Cissy Fitzgerald

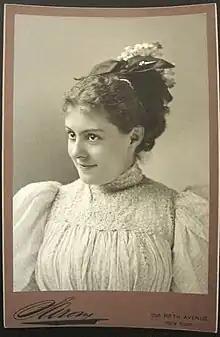
Cissy Fitzgerald photo portrait by Otto Sarony, New York

After her film short for Edison in 1896, Fitzgerald did not return to motion pictures until 1914, at the very end of the often raunchy nickelodeon years of film. Fitzgerald appeared in about twenty films between 1914 and 1916. In most of these films she portrayed a comedic character, but occasionally displayed a different facet of her talents, for example, her performance in "The Esterbrook Case", a melodrama with a subtle hint of mystery.